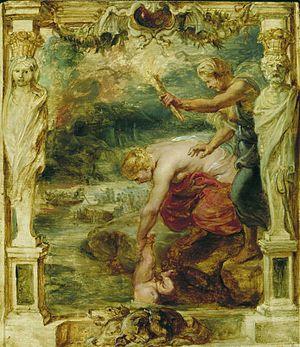
Liste des œuvres de Rubens :